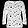
Label: Pullover